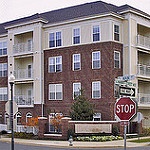
Label: buildings